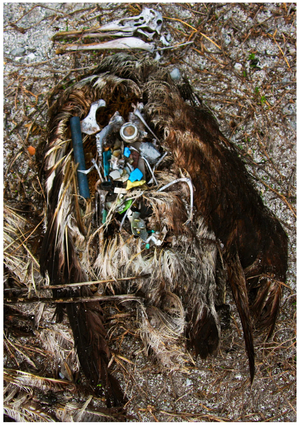
Les microplastiques sont les petites particules de matière plastique dispersées dans l'environnement. Ils sont devenus un sujet de préoccupation car ils s'accumulent dans les sols, les cours d'eau, les lacs et l'environnement marin et certains aliments ; ils ont en quelques décennies contaminé tous les océans et les espèces marines à tous les niveaux de la chaîne alimentaire, d'un pôle à l'autre et jusque dans les grands fonds.